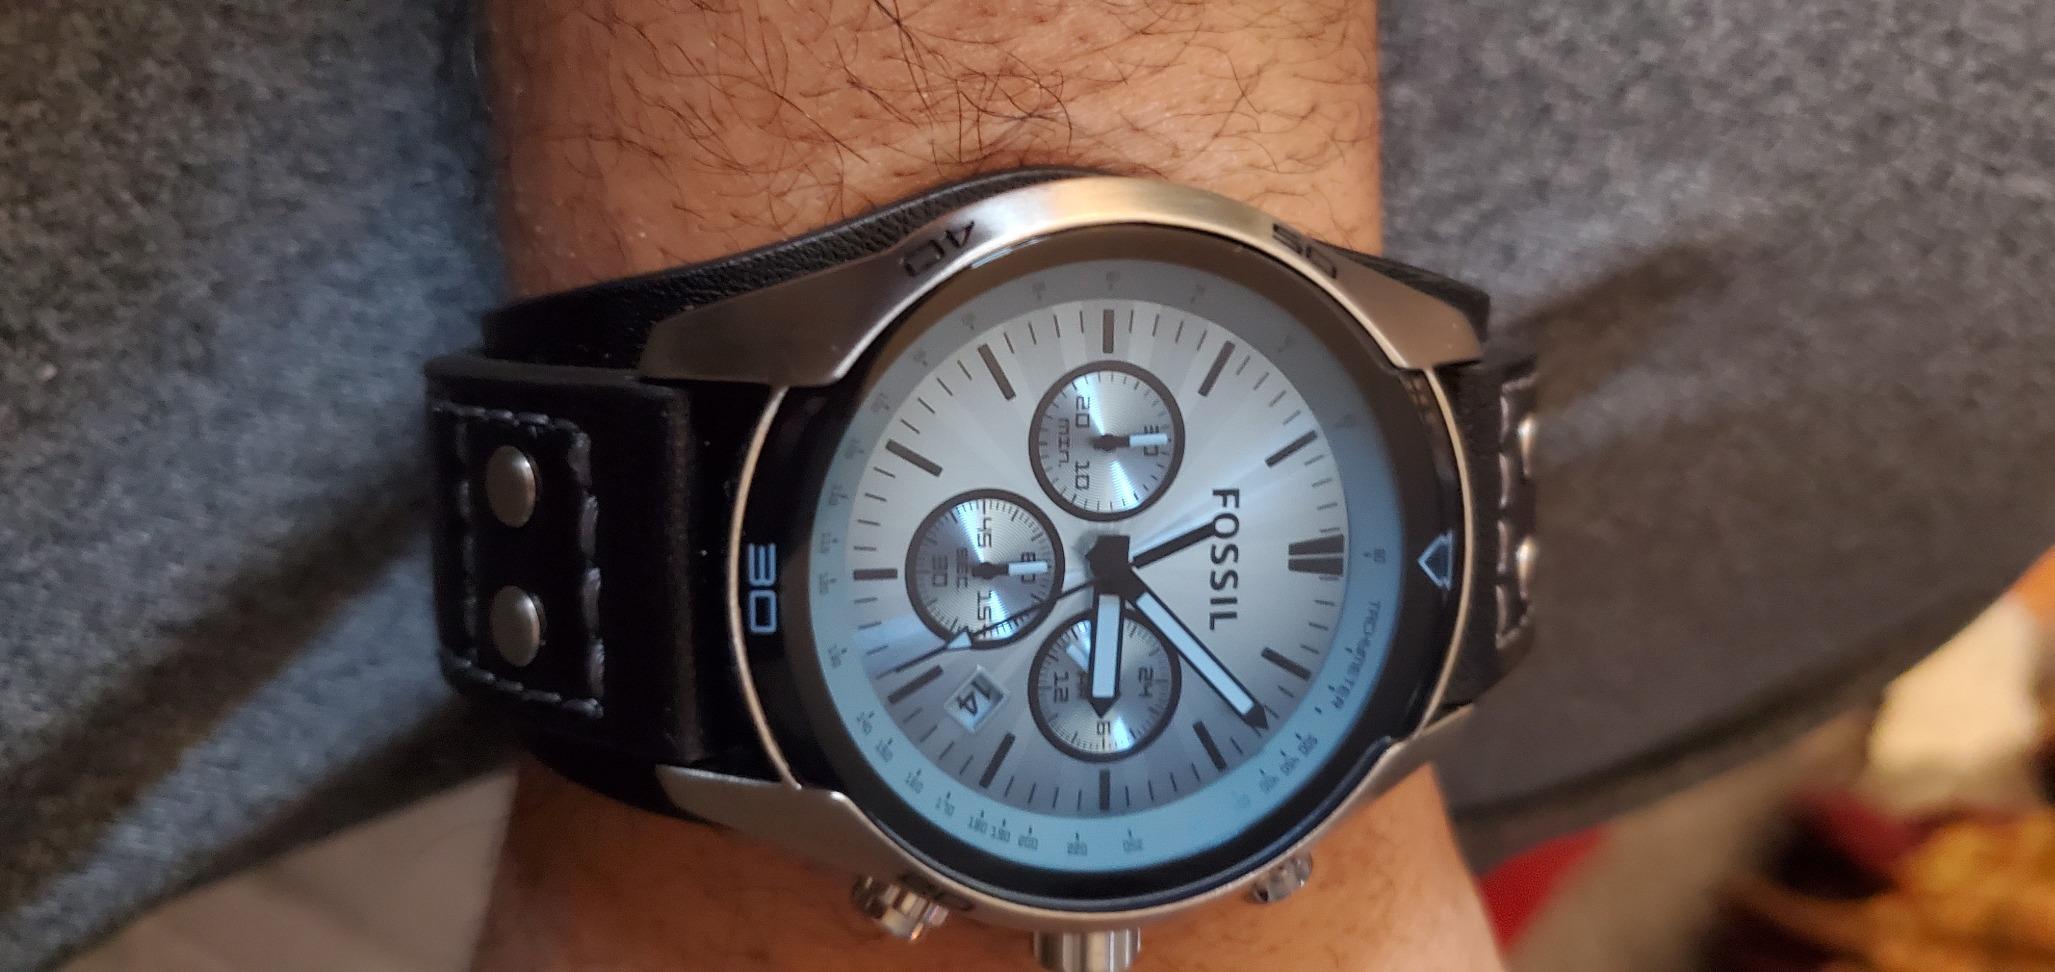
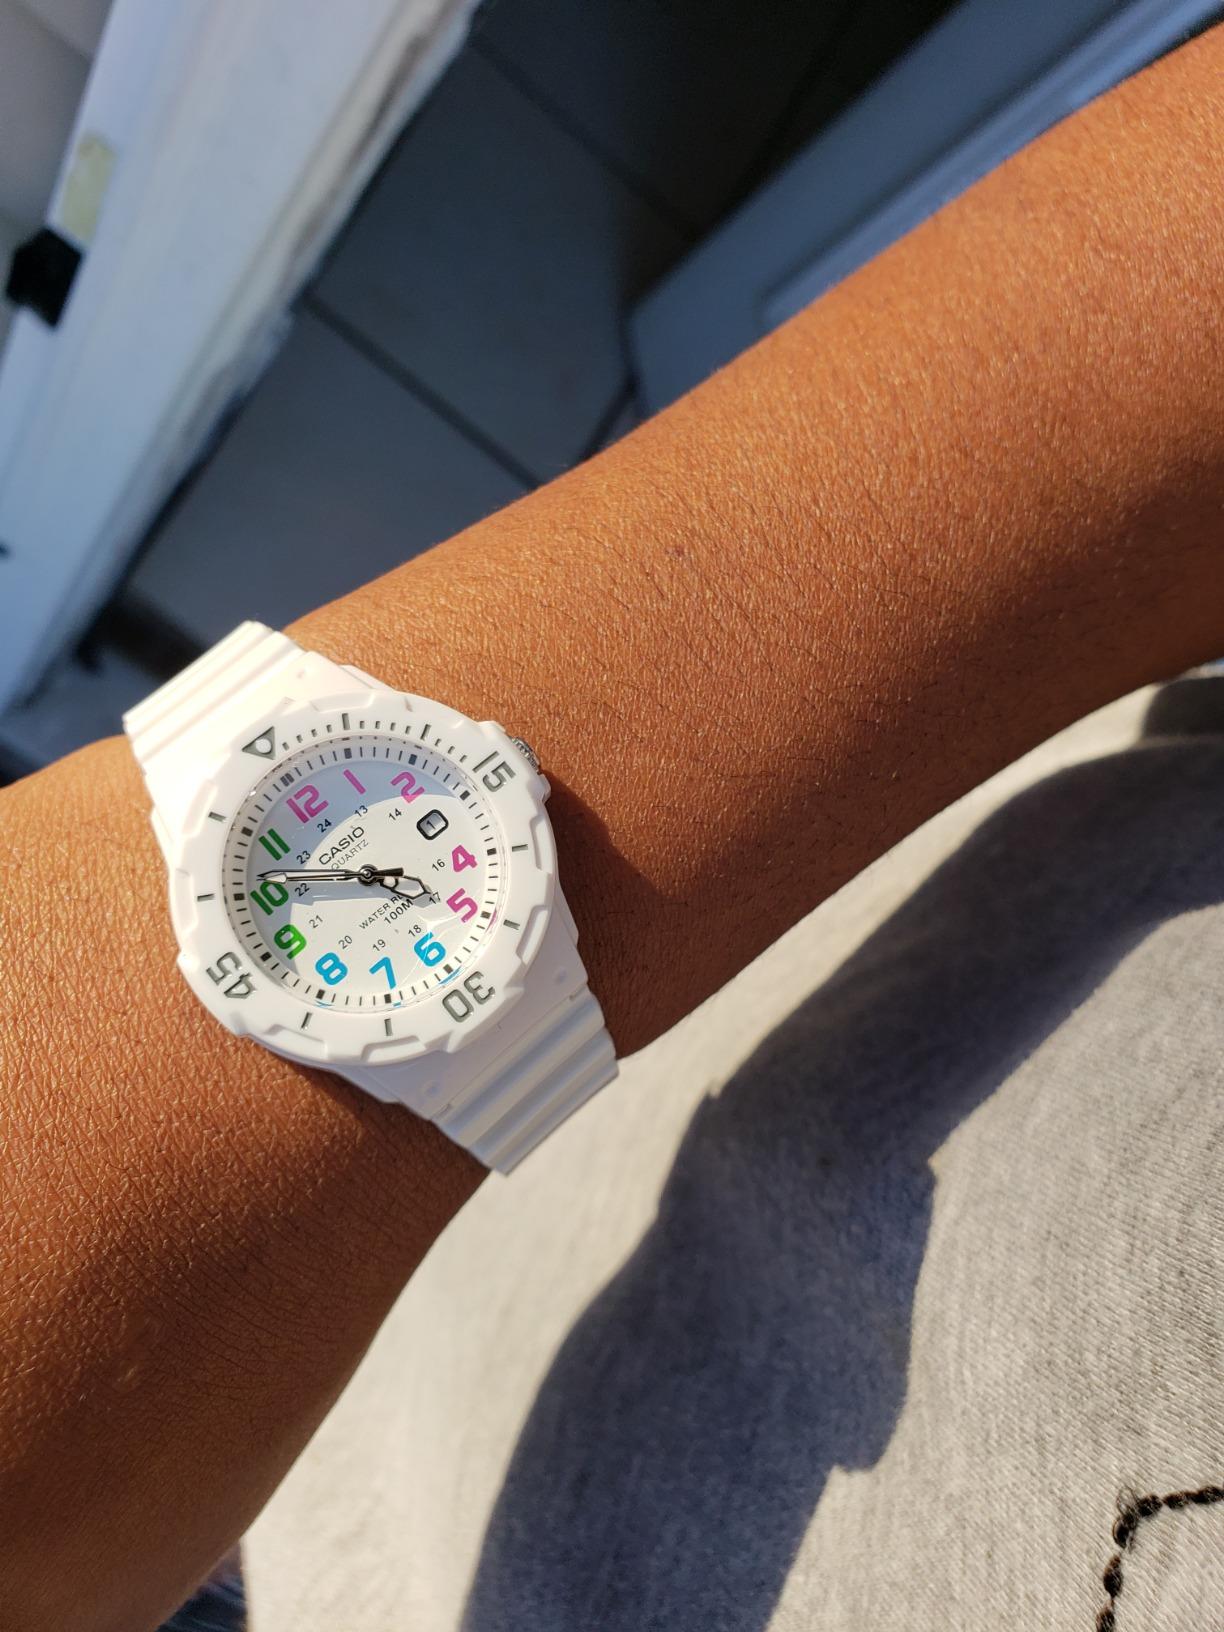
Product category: accessories_watch
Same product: no